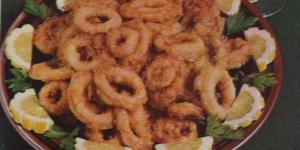
calamares rebozados a la romana